Ludvig Holstein-Ledreborg

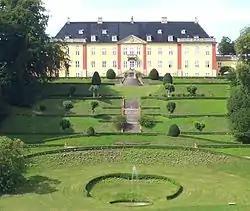
Ledreborg on Zealand

Count Johan Ludvig Carl Christian Tido of Holstein-Ledreborg (10 June 1839 – 1 March 1912), was a Danish politician who was Minister of State of Denmark. He was Council President of Denmark for two months, from 16 August to 28 October 1909. He also served as Defence Minister of Denmark from 18 October to 28 October 1909.